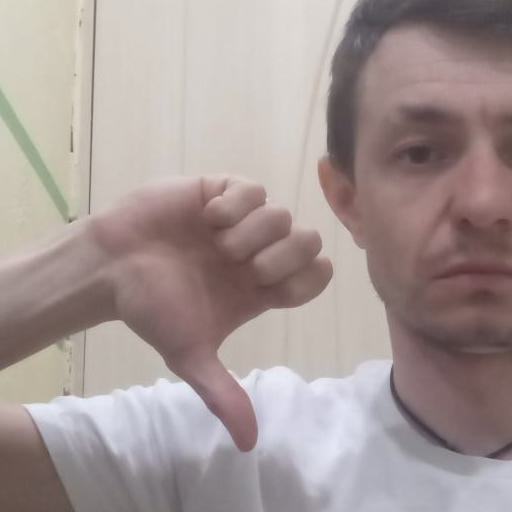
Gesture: dislike